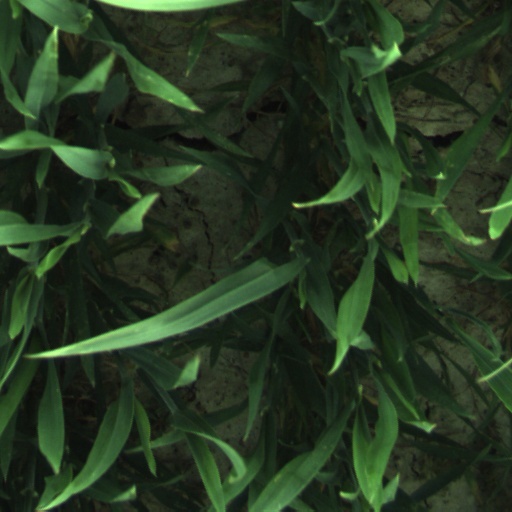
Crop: wheat